Glendalough

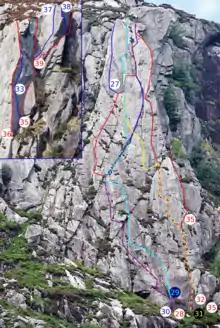
Marked climbs on the "Main Face"

A simple nave-and-chancel church, with a fine chancel arch. Trinity Church is beside the main road. A square-headed doorway in the west gable leads into a later annexe, possibly a sacristy. A round tower or belfry was constructed over a vault in this chamber. This fell in a storm in 1818. The doorway inserted in the south wall of the nave also dates from this period. Projecting corbels at the gables would have carried the verge timbers of the roof. It is a simple nave and chancel church with an addition to the west end of the 9 metre long by 5.5 metre wide nave.